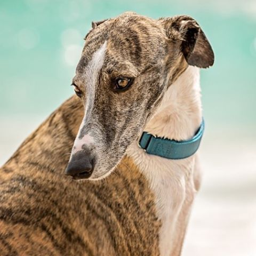
animal is extremely fast , capable of reaching speeds up to mph .